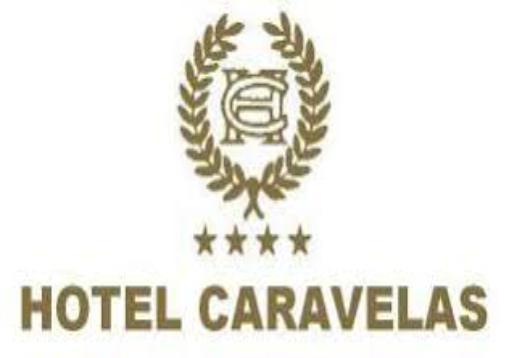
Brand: caravelas
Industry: Others